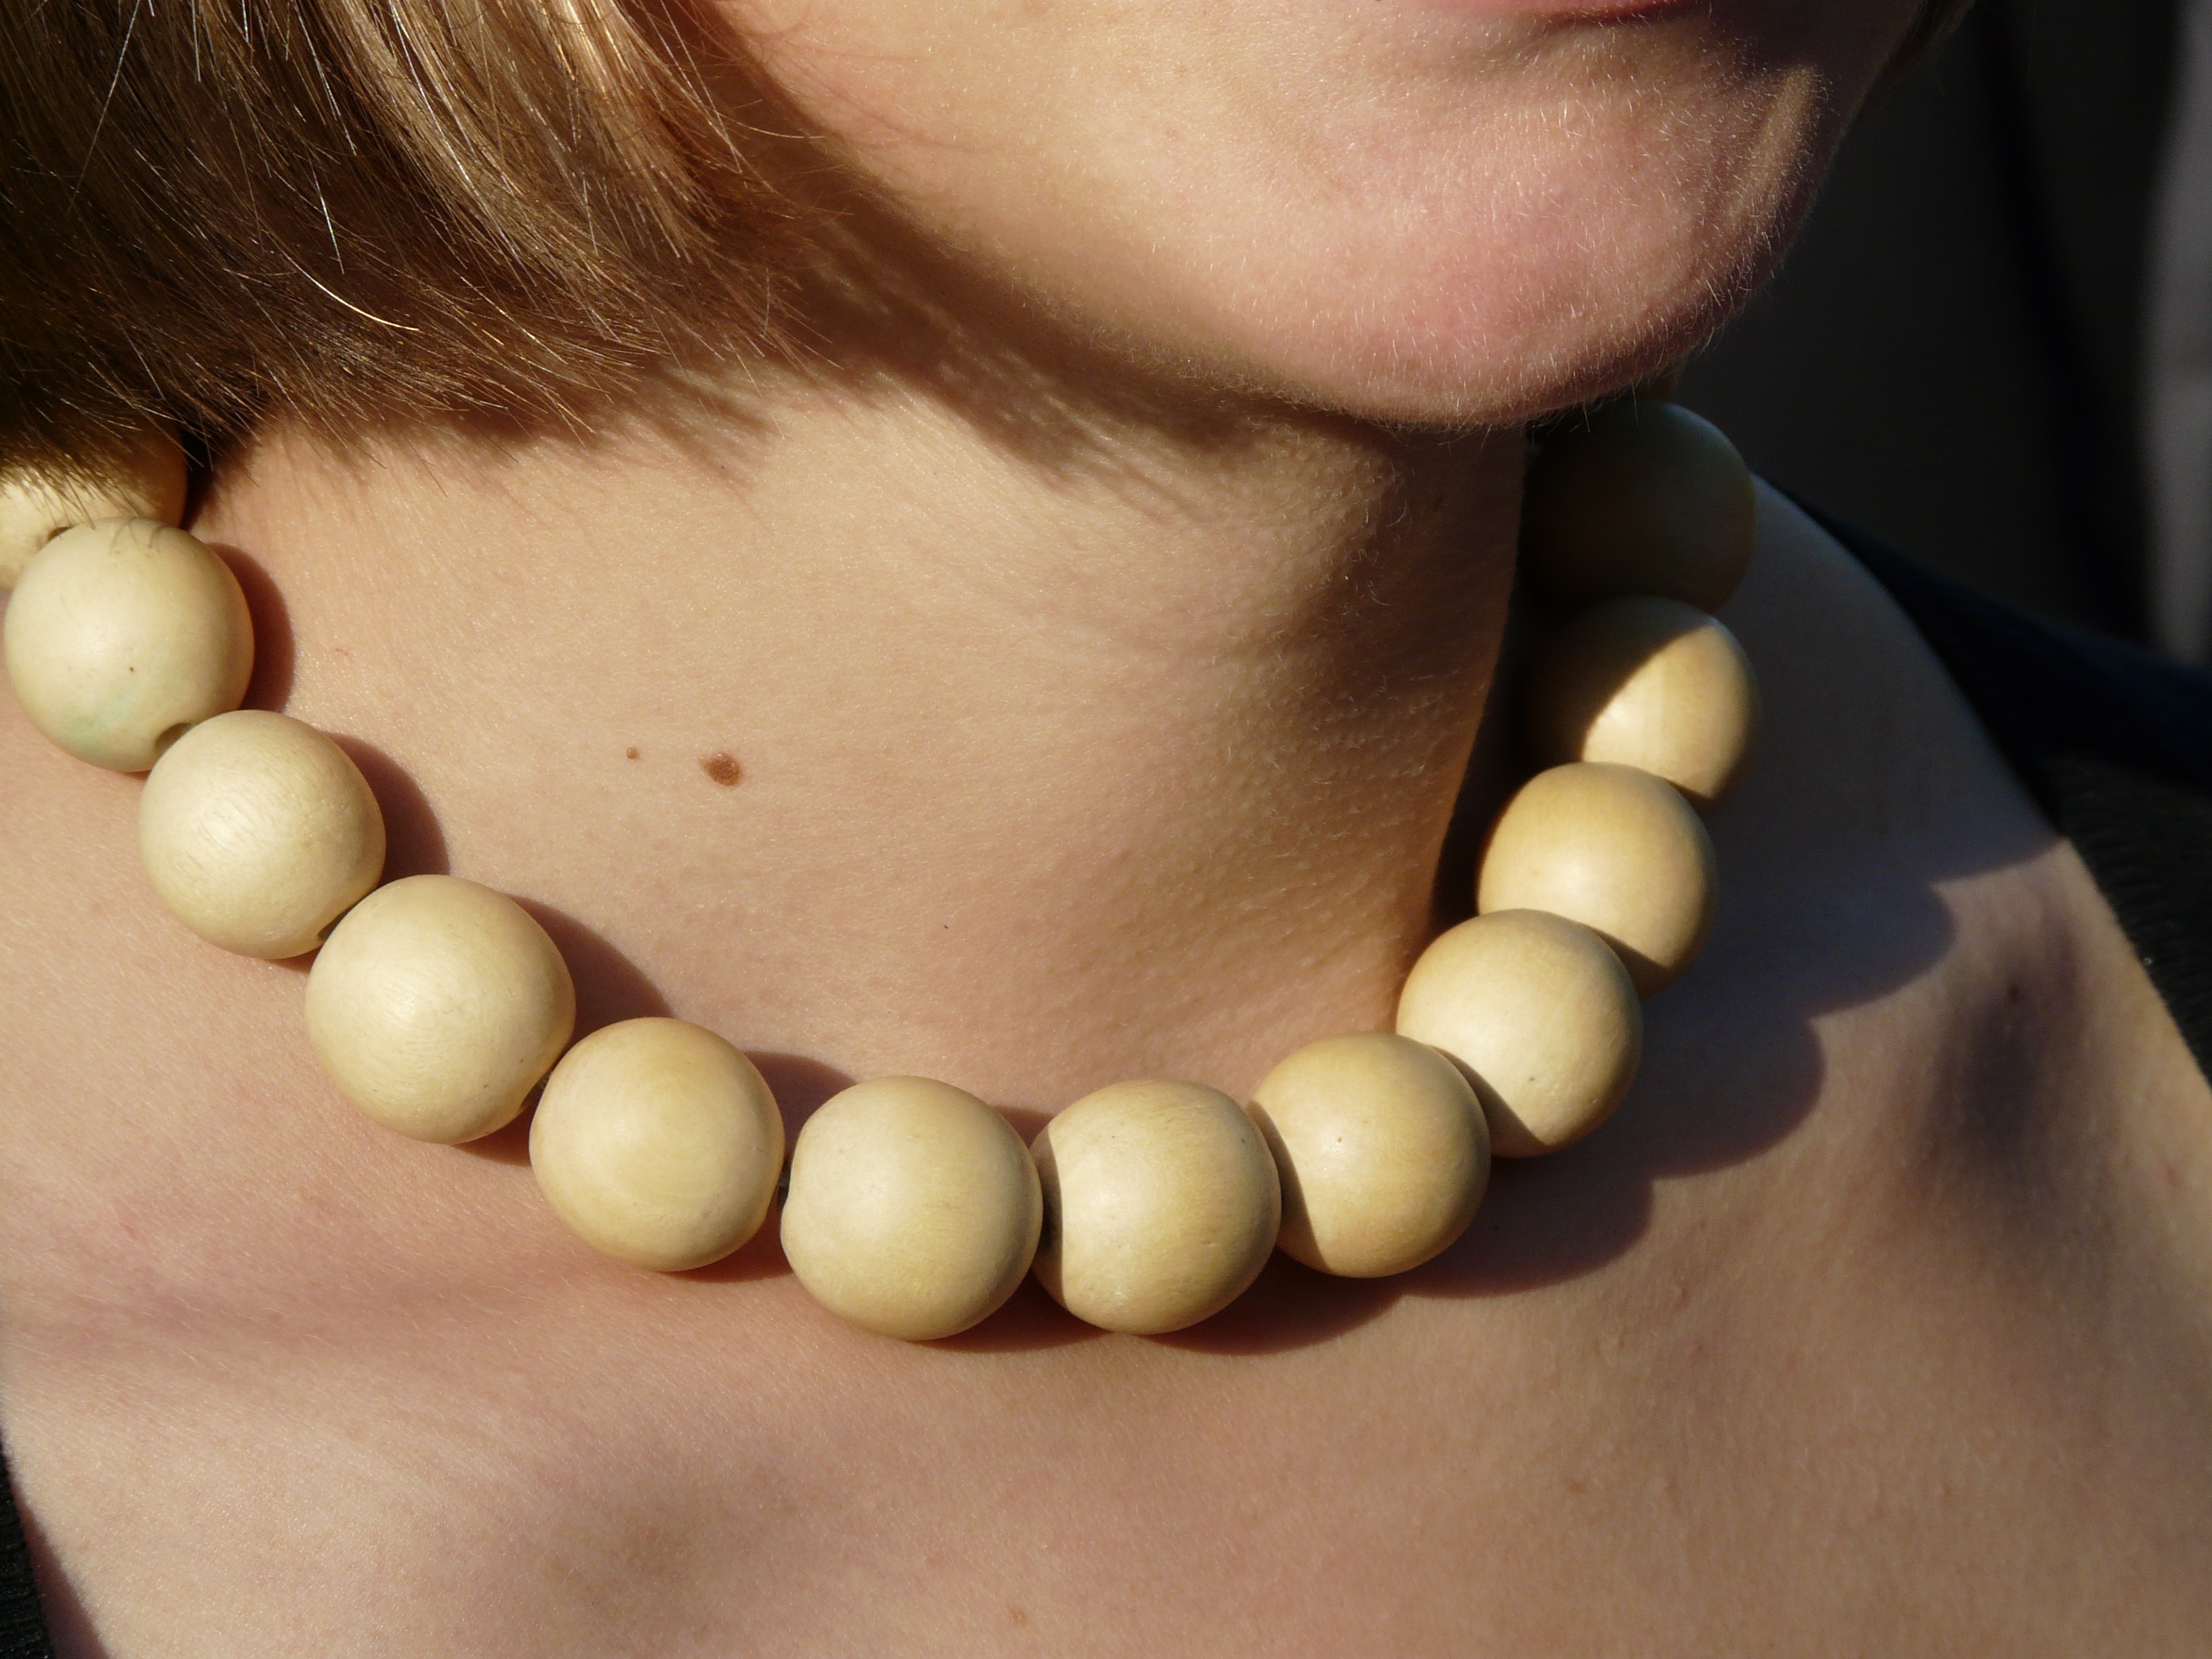
woman, chain, ear, colorful, lip, mouth, necklace, close up, human body, jewellery, neck, eye, skin, organ, pearl, beads, fashion accessory, wood beads, wood jewelry, wood chain